2018 SportsCar Grand Prix

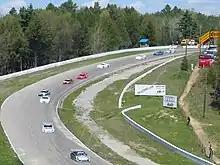
Canadian Tire Motorsports Park, where the race was held.

International Motor Sports Association's (IMSA) president Scott Atherton confirmed the race was part of the schedule for the 2018 IMSA SportsCar Championship (IMSA SCC) in August 2017. It was the fifth consecutive year the event was held as part of the WeatherTech SportsCar Championship and the thirty-sixth annual running of the race. The 2018 SportsCar Grand Prix was the seventh of twelve scheduled sports car races of 2018 by IMSA, and was the fourth round not held on the held as part of the North American Endurance Cup. The race was held at the ten-turn Canadian Tire Motorsports Park circuit on July 8, 2018.